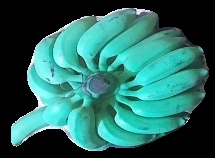
Variety: elakki-bale
Grade: grade3